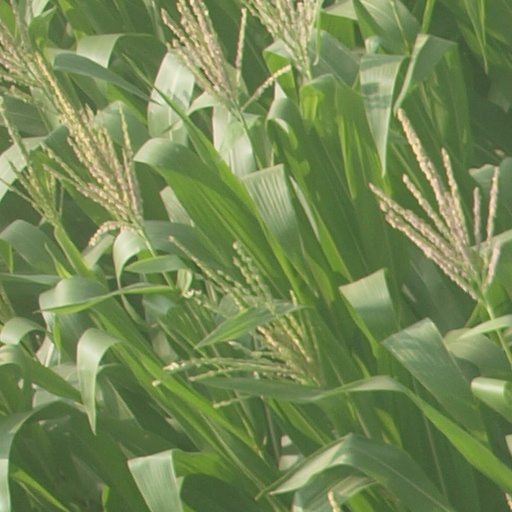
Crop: maize; corn